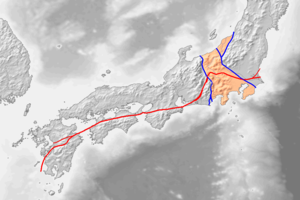
Le Japon est un archipel situé au large de la côte de l'Asie, bordé par la mer du Japon à l'ouest et l'océan Pacifique à l'est. Les principales îles sont, en partant du nord : Hokkaidō, Honshū, Shikoku et Kyūshū, prolongée au sud par les îles Ryūkyū dont fait partie l'île d'Okinawa. Plusieurs litiges frontaliers perdurent avec la Russie, la Corée du Sud et la Chine. De par ses nombreuses côtes, le Japon profite d'une des plus grandes zones économiques exclusives au monde.
La sismicité au Japon est particulièrement importante du fait des mouvements tectoniques qui se produisent à proximité. Les constructions doivent obéir à des règles strictes au niveau des séismes qu'elles peuvent subir sans dommages et des enseignements de réaction au tremblement de terre sont dispensés aux enfants.
La ligne tectonique Itoigawa-Shizuoka, aussi appelée plus brièvement ligne Ito Shizu, est une faille du Japon.
La ligne tectonique médiane du Japon, aussi appelée ligne médiane tectonique, en anglais Median Tectonic Line abrégé en MTL, est le plus long des systèmes de failles du Japon.
Heinrich Edmund Naumann, 11 septembre 1854 – 1ᵉʳ février 1927, est un géologue et paléontologue allemand qui fut conseiller étranger au Japon pendant l'ère Meiji. Il est considéré comme le « père de la géologie japonaise ».